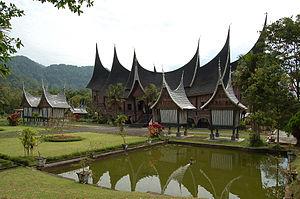
Padang Panjang est une ville d'Indonésie.